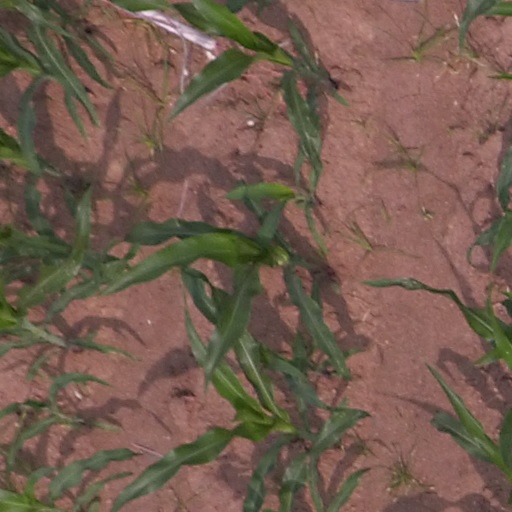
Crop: maize; corn